Fred C. Newmeyer

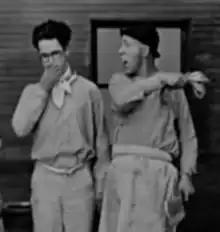
Newmeyer (at right) with Harold Lloyd in the 1919 short film "Captain Kidd's Kids"

A native of Central City, Colorado, Newmeyer is best known for directing a handful of films in the "Our Gang" series and for directing several Harold Lloyd movies, eight of them being features. With Sam Taylor, Newmeyer co-directed Lloyd in films including "Safety Last!" (1923), "Girl Shy" (1924), and "The Freshman" (1925). Newmeyer also had an extensive directing and acting resume in other comedy short films. He appeared as an actor in 71 films between 1914 and 1923.